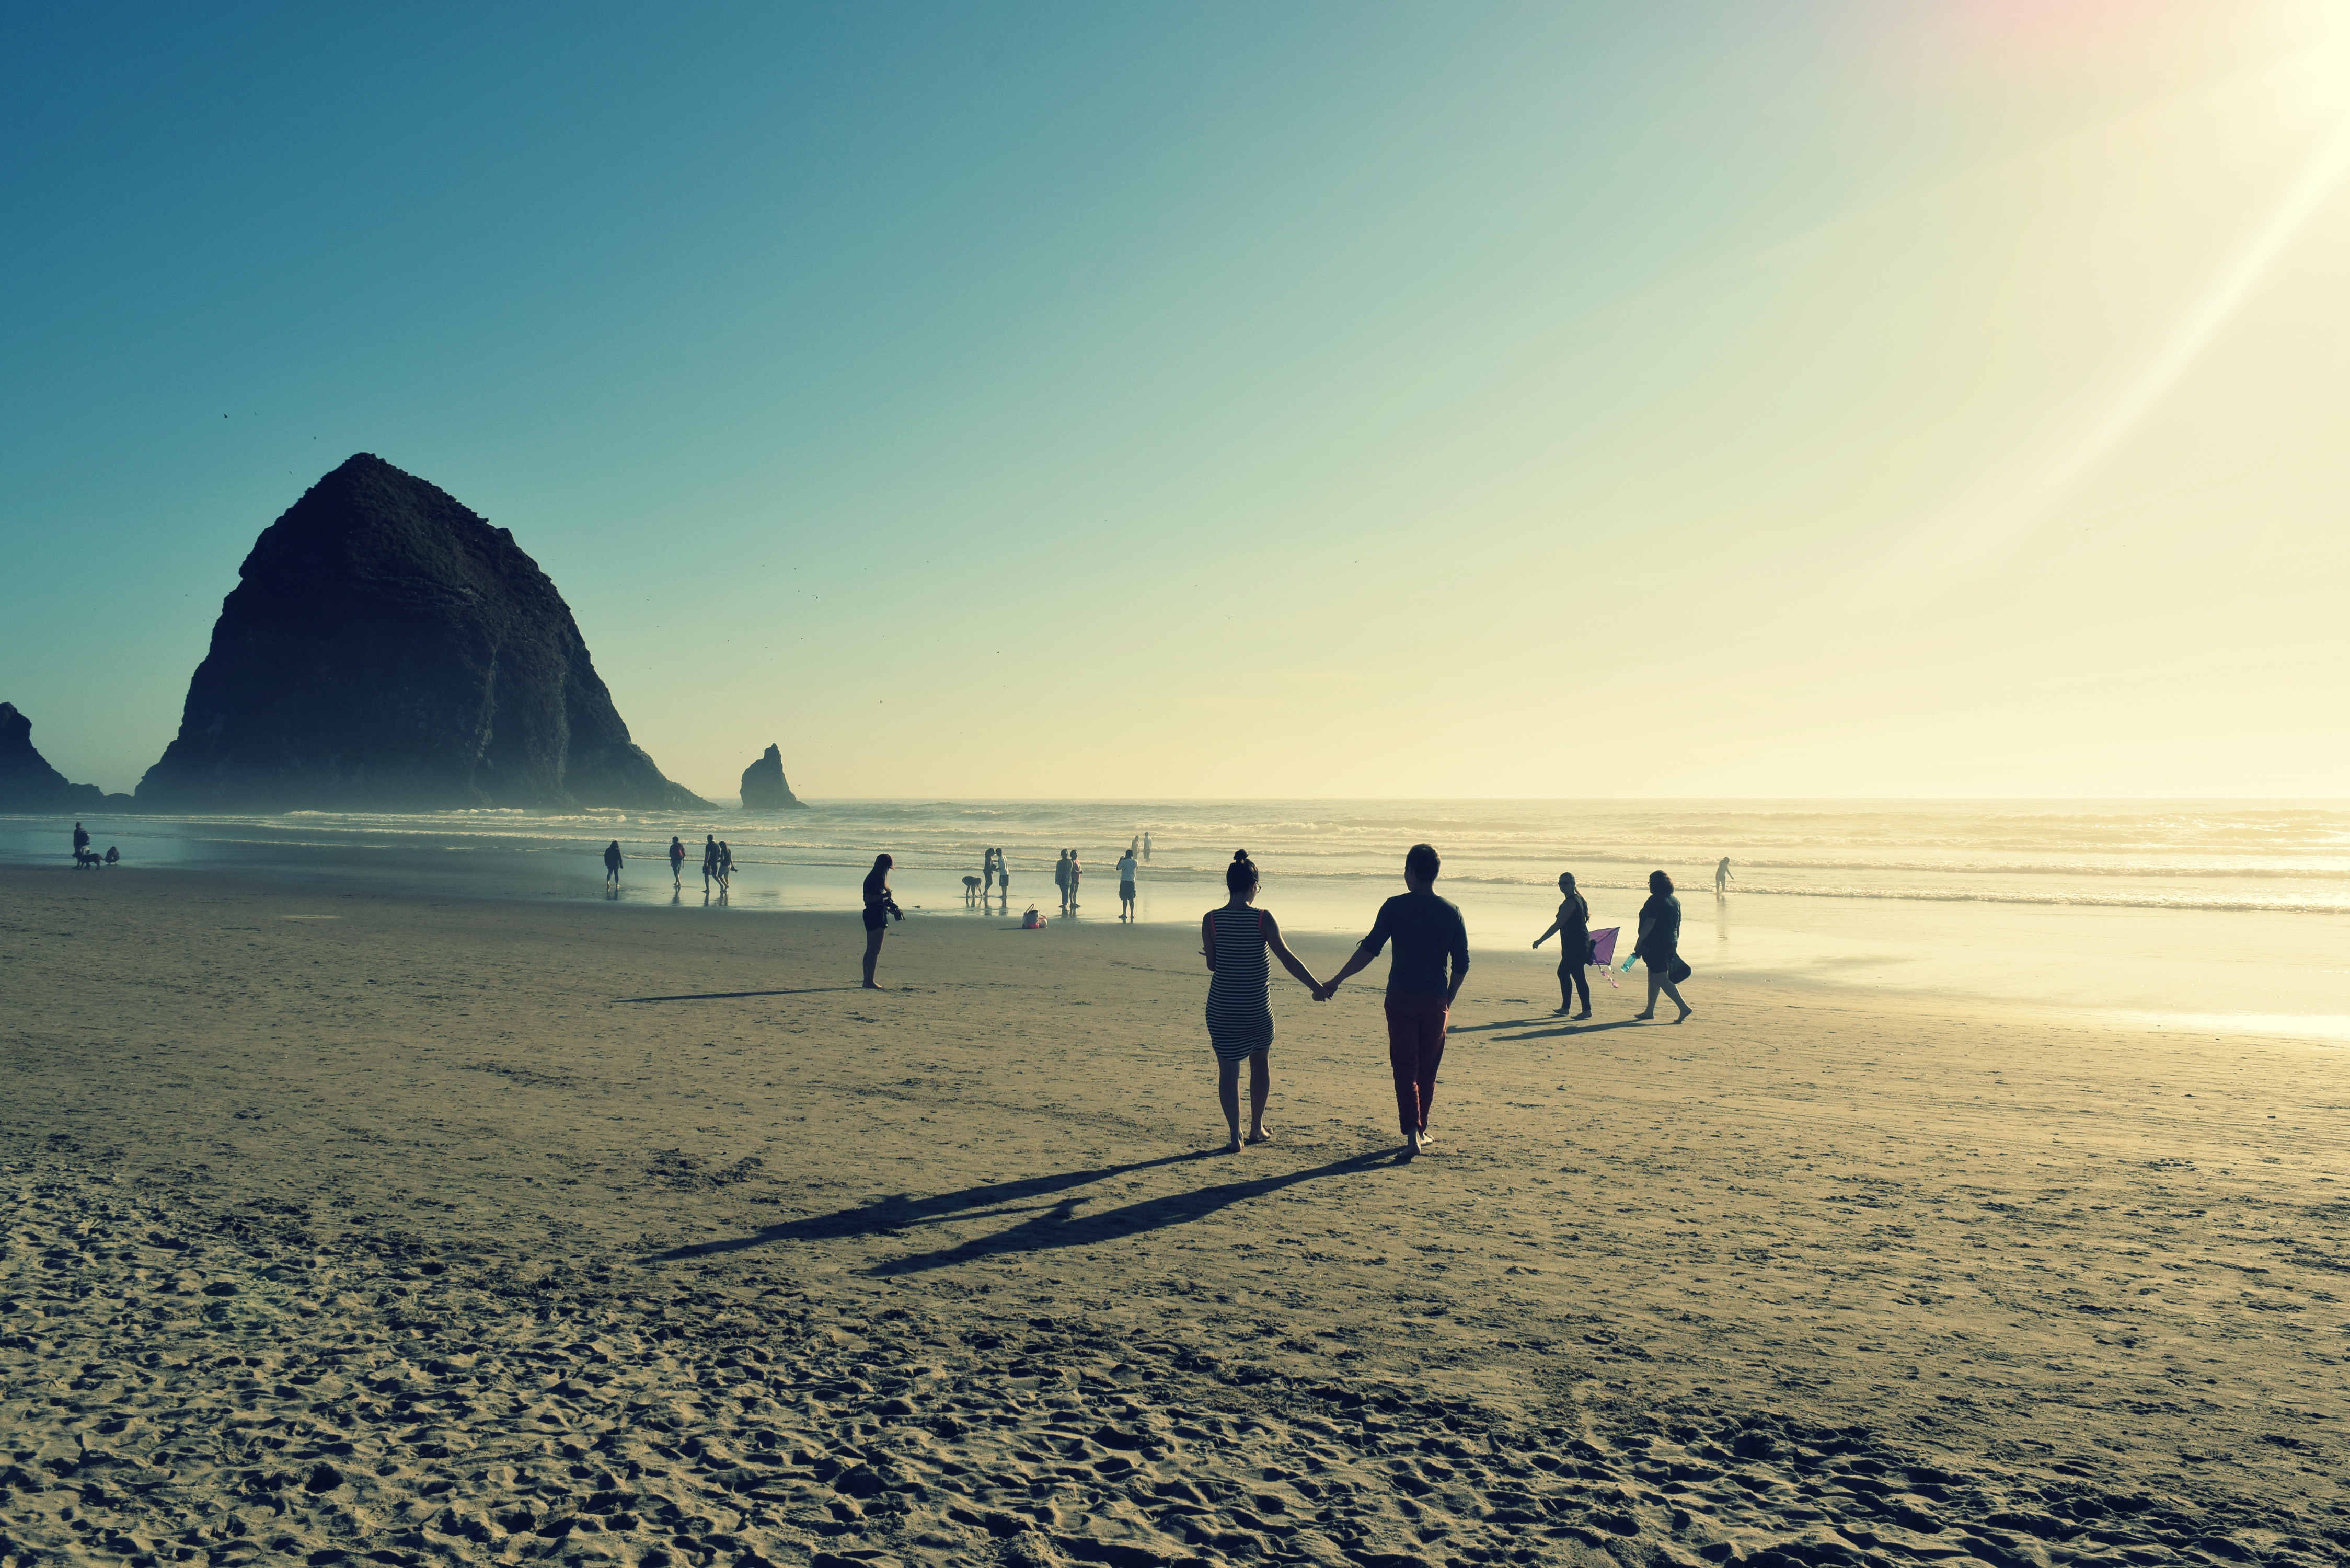
beach, sea, coast, sand, ocean, horizon, sunrise, sunset, sunlight, morning, shore, wave, dawn, dusk, bay, body of water, cape